ZIM (shipping company)

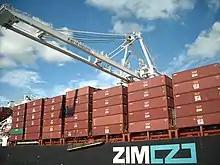
Zim container ship

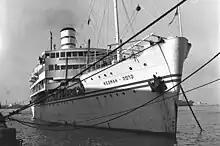
SS "Kedma", ZIM's first ship in 1947

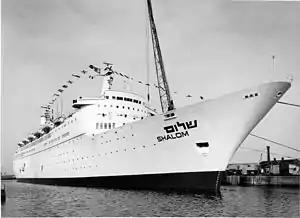
, a ZIM ocean liner in the 1960s

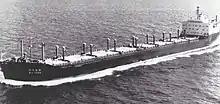
Mezada

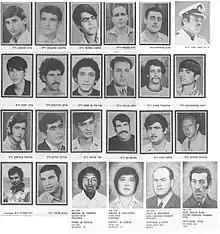
Mezada Victims

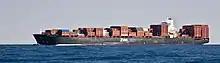
"ZIM Barcelona" off California, 2008

Zim Integrated Shipping Services Ltd., commonly known as ZIM ("tsim"; a biblical word meaning "a fleet of ships", Numbers 24:24), is a publicly held Israeli international cargo shipping company, and one of the top 20 global carriers. The company's headquarters are in Haifa, Israel; Founded in 1945, ZIM has traded on the New York Stock Exchange since 2021. From 1948 to 2004, it traded as ZIM Israel Navigation Company.